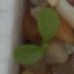
Label: shepherds_purse